Minto Park

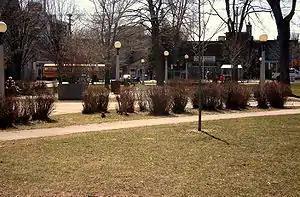
The west end of the park meeting Elgin Street.

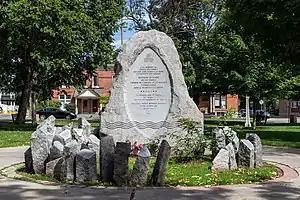
Memorial "To honour and to grieve all women abused and murdered by men."

Minto Park is a park in downtown Ottawa, Ontario, Canada. It occupies a full city block, meeting Elgin Street on the park's west side, Gilmour Street on the north, Cartier Street on the east, and Lewis Street on the south. It contains picnic benches, street lights and several monuments, including "" (a memorial to women who were murdered and abused by men) and a bust of Argentinian general José de San Martín.